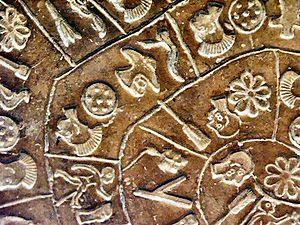
Le disque de Phaistos ou disque de Phaestos est un disque d'argile cuite découvert en 1908 par l'archéologue italien Luigi Pernier sur le site archéologique du palais minoen de Phaistos, en Crète. Il pourrait dater du milieu ou de la fin de l'âge du bronze minoen. Son diamètre est d'environ seize centimètres et il est couvert, sur ses deux faces, de hiéroglyphes imprimés à l'aide de poinçons. En tout, ce sont 241 signes, dont 45 différents, qui recouvrent le disque, en formant une spirale partant de l'extérieur vers le centre de l'objet. Son usage, sa signification et même son lieu de fabrication font l'objet d'âpres discussions. À ce jour, aucun autre objet similaire n'a été retrouvé.